Vehicle registration plates of Canada

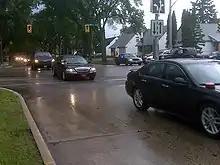
Motorcade for Elizabeth II during her 2010 royal tour. The licence plate for the car carrying the Queen features St Edward's Crown on a red field.

Vehicles owned by the Canadian Armed Forces and the Department of National Defence are also specially plated, and authorised for movement on all highways and roads. Called a "Canadian Forces Registration" (CFR), these licence plates are white with a green border and the text "Canada" written on them at the top in green, with a red maple leaf on either side of the text at the top. Licence plates show only the CFR's last five numbers for vehicles and for trailers. The full CFR number also included a 2 digit prefix (followed by a dash) that reflected the last 2 digits in the year of manufacture of the vehicle. These plates also do not bear any form of validation tag / sticker, as there is no need for annual renewal.